Évariste Lévi-Provençal

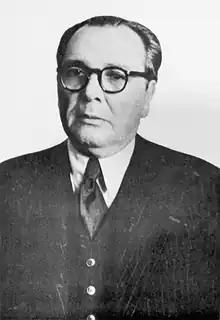
Évariste Lévi-Provençal

Évariste Lévi-Provençal (4 January 1894 – 27 March 1956) was a French medievalist, orientalist, Arabist, and historian of Islam.